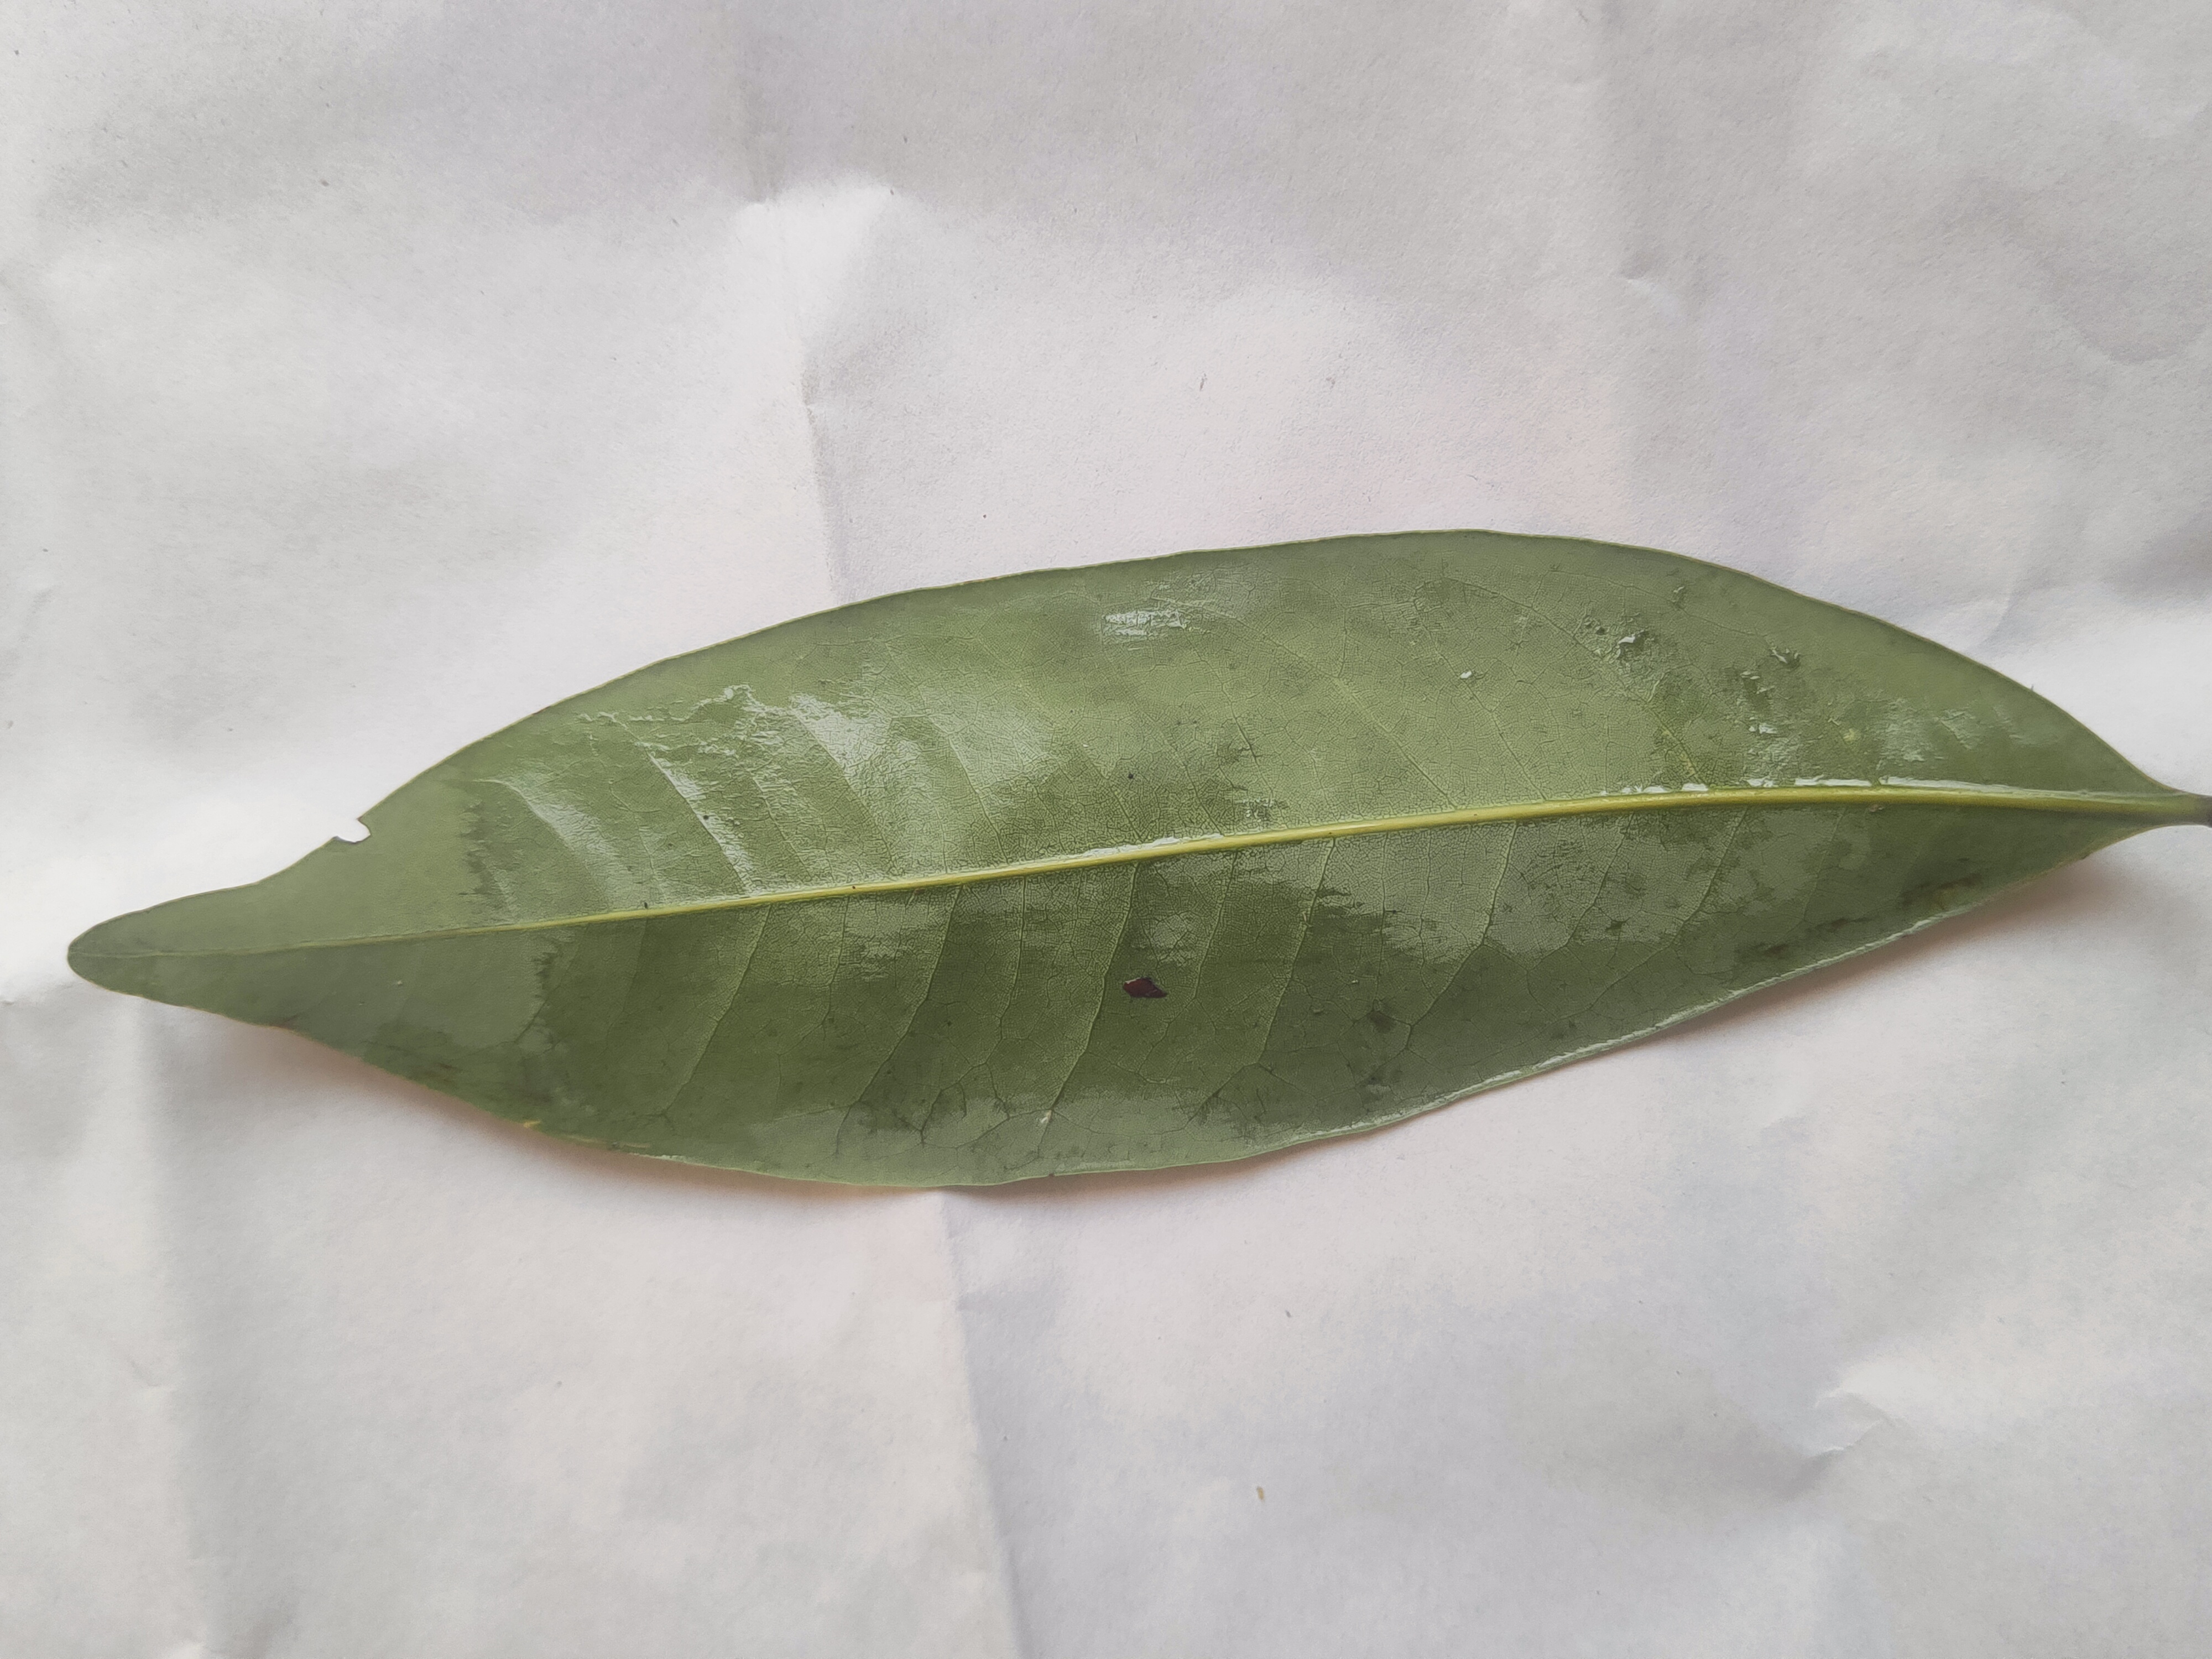
Leaf variety: Lychee